Shah Wali Kot District

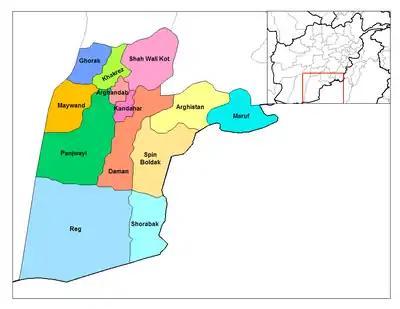
Map of Kandahar districts

Shah Wali Kot District is situated in the northern part of Kandahar Province, Afghanistan. It borders Khakrez District to the west, Naish District and Oruzgan Province to the north, Zabul Province to the east and Daman and Arghandab districts to the south. The population is 38,400 (2006). The district center is located in the most southern part of the district. The district has been known as a stronghold of the Taliban forces.